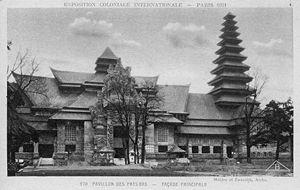
Pavillon des Pays-Bas à l'Exposition Coloniale de PARIS en 1931